Showgirls 2: Penny's from Heaven

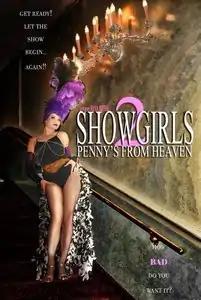

Showgirls 2: Penny's from Heaven is a 2011 American erotic drama film written, produced, edited and directed by Rena Riffel. A sequel to Paul Verhoeven's "Showgirls" (1995), the film stars Riffel, reprising her role as stripper Penny Slot / Helga, alongside Glenn Plummer, Peter Stickles, Greg Travis, Shelley Michelle, Ford Austin, Jade Paris and Andrew Štefánik. The plot follows Penny as she relocates to Los Angeles to pursue her dream of becoming a dancer on a hit television show.